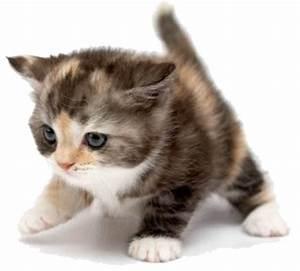
cat